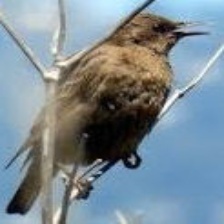
Species: BREWERS BLACKBIRD
Scientific name: EUPHAGUS CYANOCEPHALUS